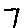
Label: 7